The Rough House

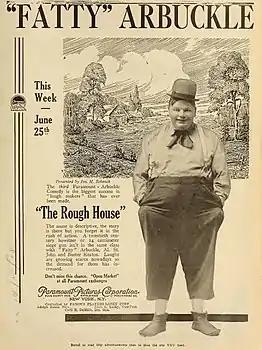
Ad in "Motion Picture News," 1917

Like many American films of the time, "The Rough House" was subject to cuts by city and state film censorship boards. The Chicago Board of Censors cut the scene showing the theft of beads from the film.